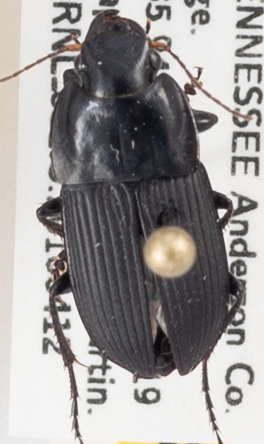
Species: Anisodactylus merula
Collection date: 2018-04-12
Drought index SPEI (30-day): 0.078
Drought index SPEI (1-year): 1.058
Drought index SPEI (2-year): -0.46